2013 Alberta floods

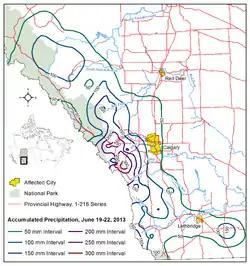
Accumulated precipitation contours showing the June 19–22, 2013 rainfall event within Alberta's Rockies and the foothills that triggered the flooding

Situated east of the Canadian Rockies, southern Alberta is a semi-arid region that does not usually receive high amounts of rainfall. A high-pressure system in northern Alberta blocked the passage to a low-pressure area to the south, 19–21 June. This blocked circulation and easterly winds pumped humidity on the rising slopes of the Rocky Mountains foothills, causing heavy rain into the province with rainfall amounts of over to fall in less than two days in many regions of the province, particularly west and southwest of Calgary. In Canmore, a town in Alberta's Rockies, over fell in just 36 hours, nearly half of the town's annual average rainfall. In the town of High River, rainfall amounts at one weather station recorded 325 millimetres (12.8 in) in less than 48 hours. The rain falling on already saturated ground, coupled with the steep watershed and heavy snow loads remaining in the front ranges of the Rocky Mountains, resulted in a rapid increase in the size and flow of several rivers.